Bundaberg Rum

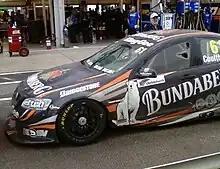
Walkinshaw Racing Holden Commodore VE of Fabian Coulthard at the 2011 Clipsal 500 Adelaide

The Bundaberg Rum distillery is open to visitors for tours of the facility. There is also a museum which offers free samples of Bundaberg Rum products for visitors in a historic Queenslander house. The Big Bundy Bottle is also outside of the bond store. A new $8.5 million visitor centre opened to the public in August 2016 replacing the smaller historic house next door.